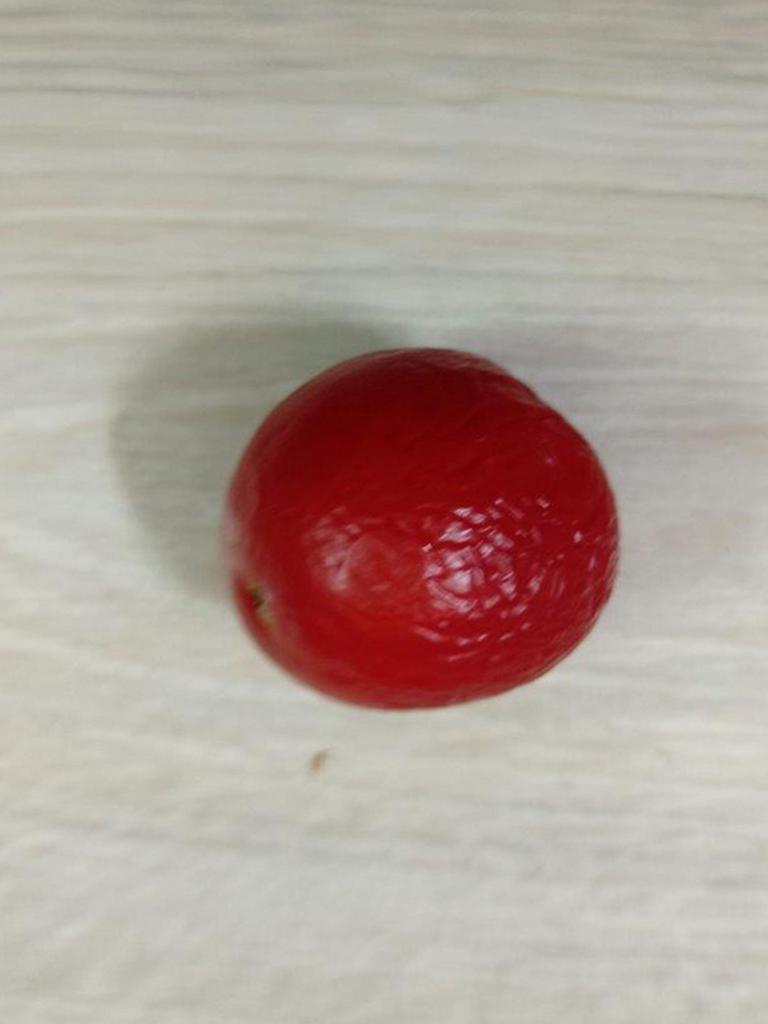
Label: Rotten